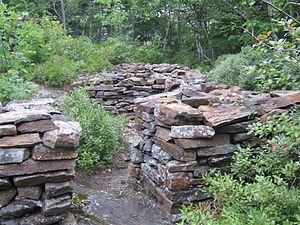
Image prise le 6 septembre 2016 à Bayer's Lake, orienté nord-ouest.